Goodtime Charley

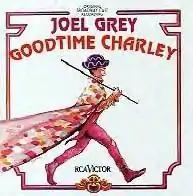
Original Recording

Goodtime Charley is a musical with a book by Sidney Michaels, music by Larry Grossman, and lyrics by Hal Hackady.